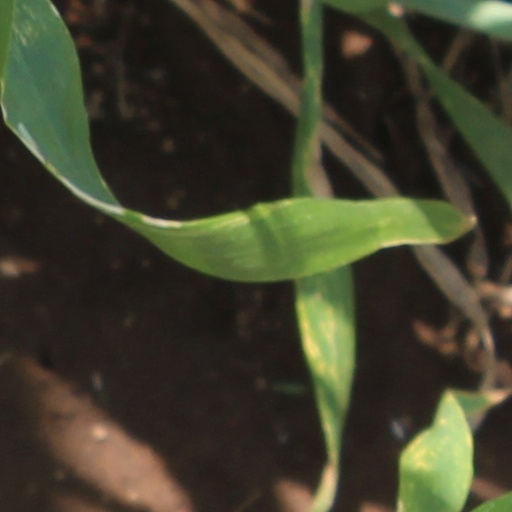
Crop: wheat